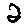
Label: 2